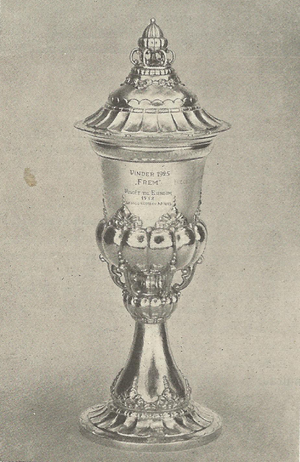
KBU's Pokalturnering
Den anden pokal i KBUs Pokalturnering (1925-1932). Pokalen blev vundet til eje af B.93.
KBU's Pokalturnering var en cupturnering for fodboldklubber tilhørende Københavns Boldspil-Union, som blev spillet i perioden 1910-1953. B.93 vandt turneringen 13 gange og har dermed rekorden for flest titler.